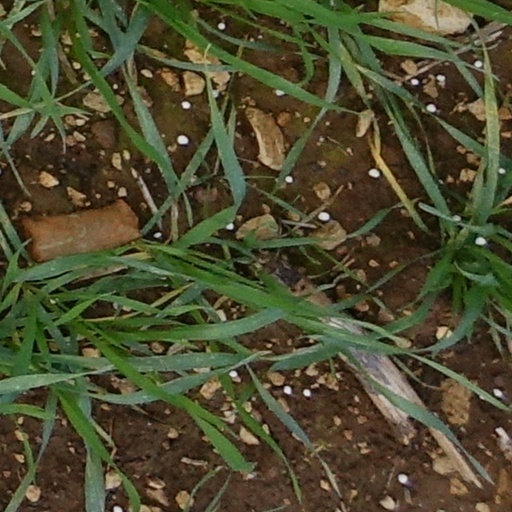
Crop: wheat